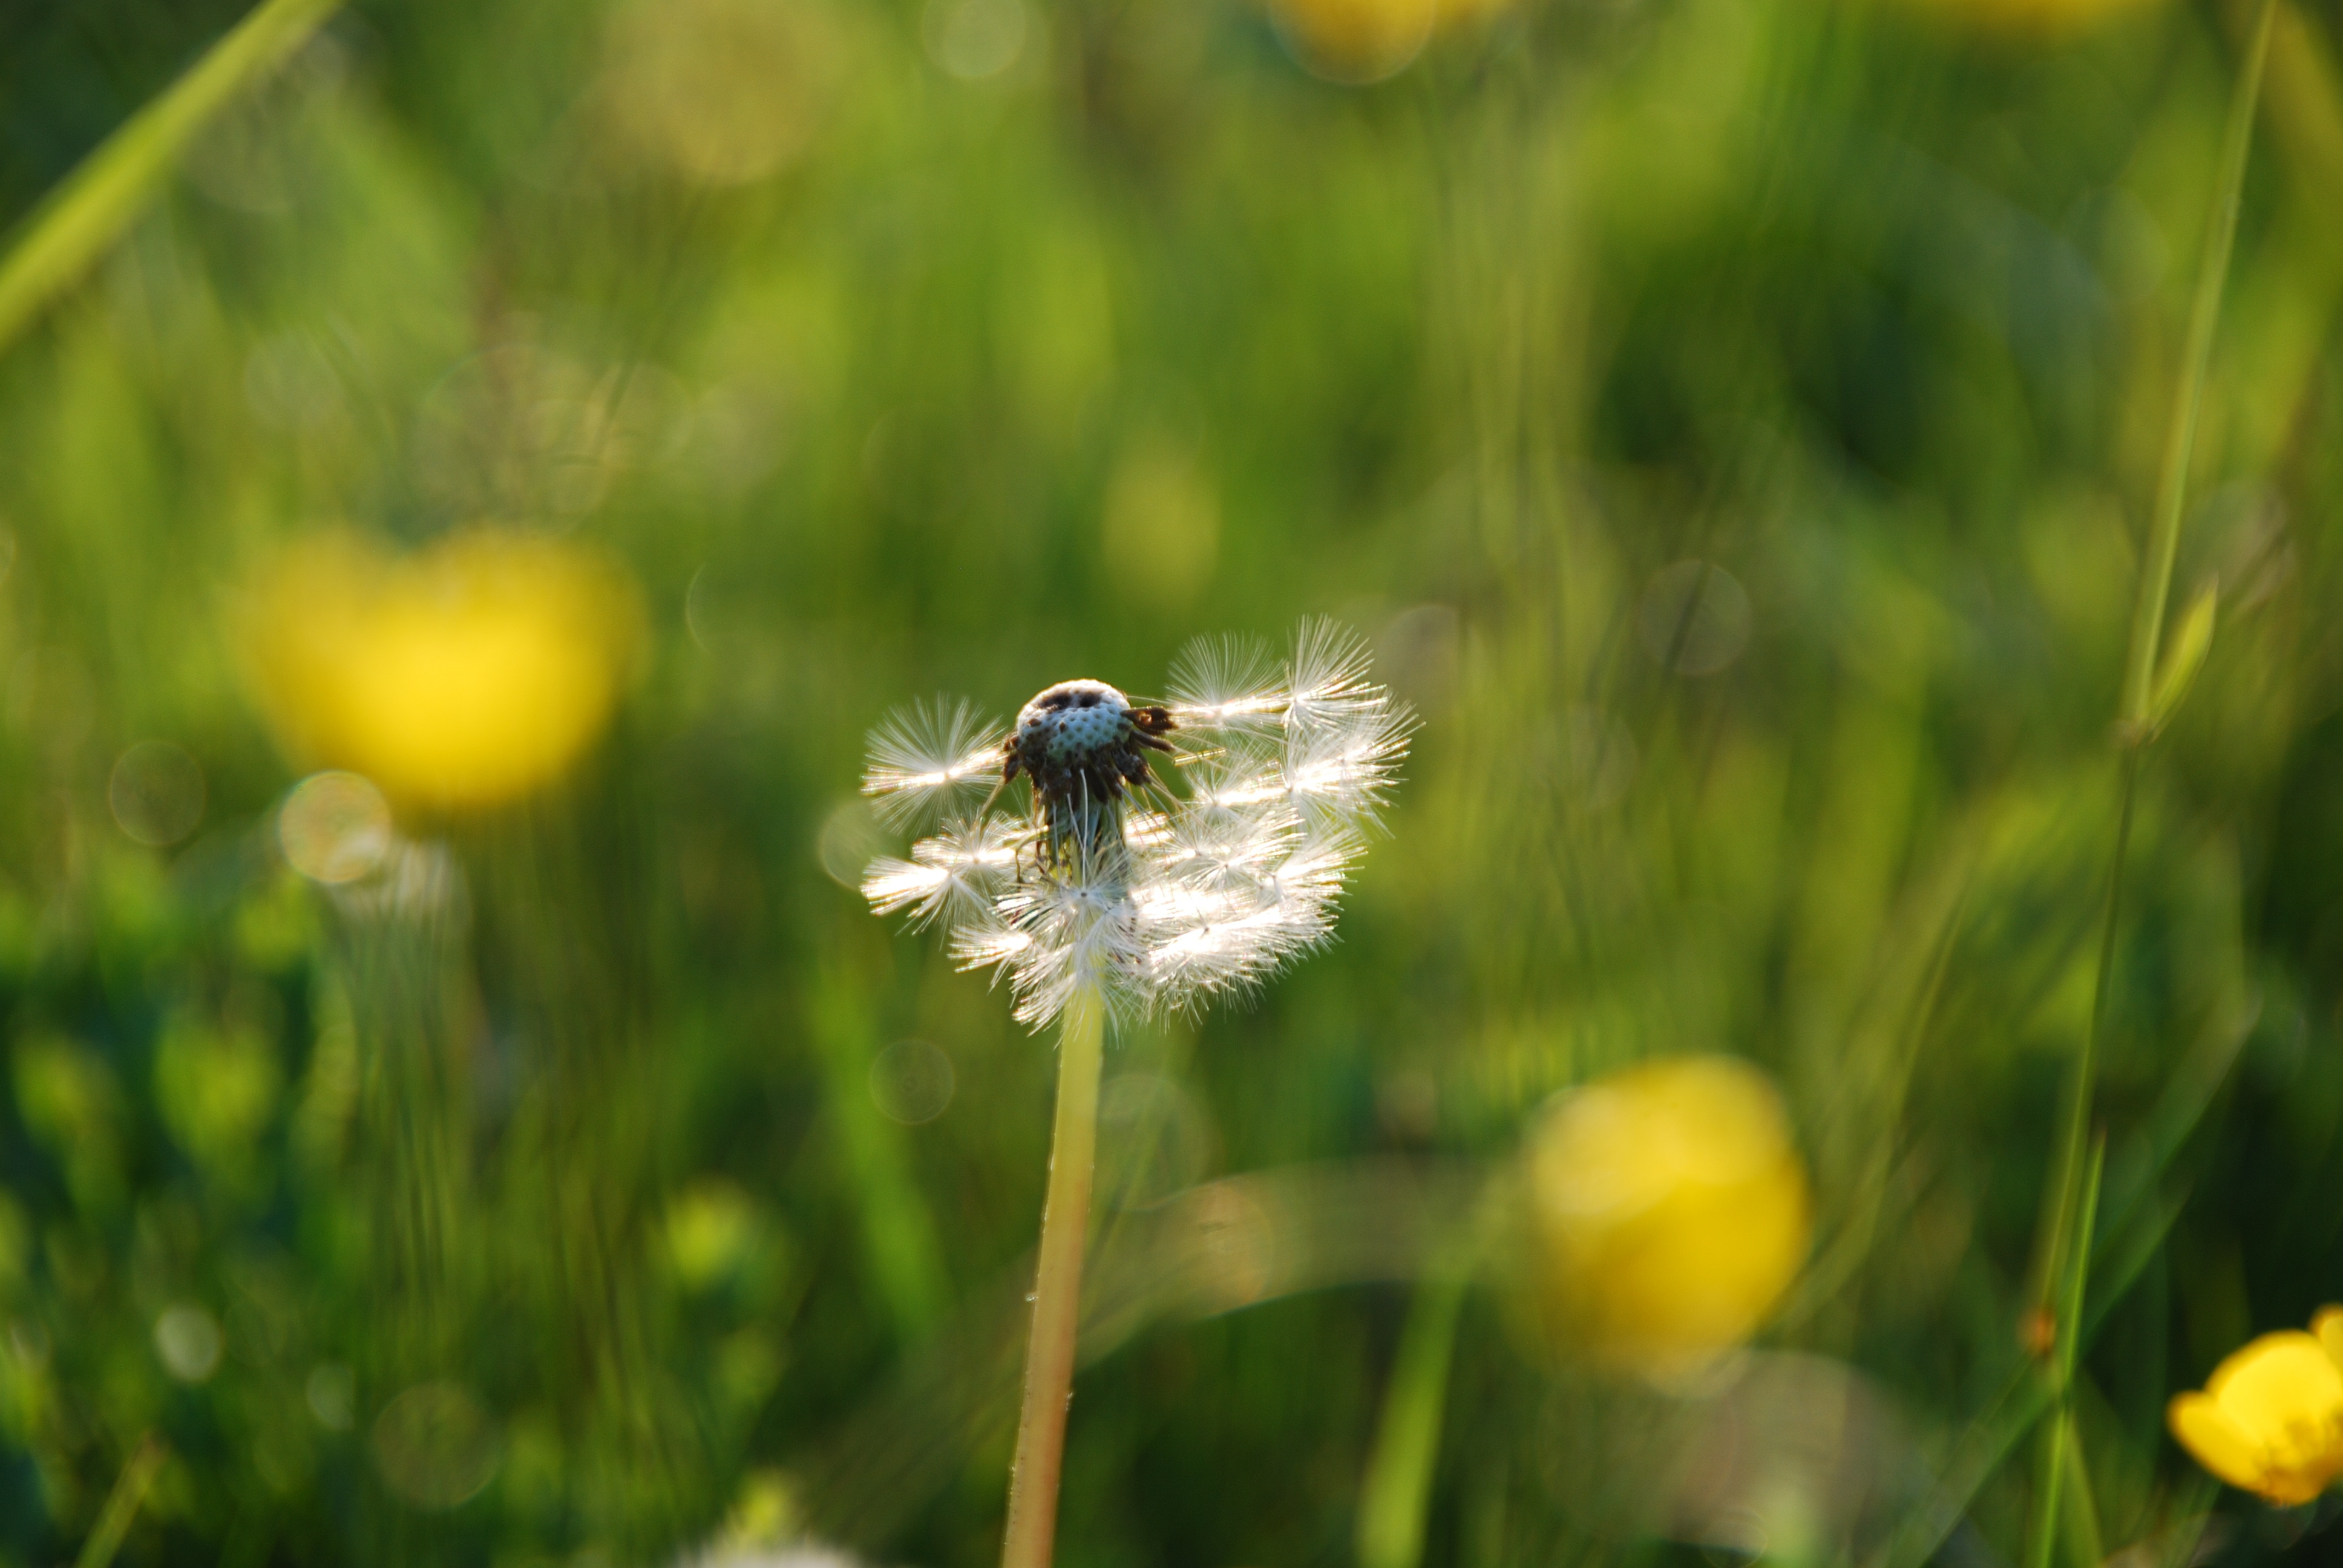
nature, grass, plant, field, photography, meadow, dandelion, prairie, flower, wildlife, green, insect, yellow, flora, fauna, invertebrate, wildflower, close up, pointed flower, bee, dragonfly, habitat, macro photography, natural environment, grass family, dragonflies and damseflies